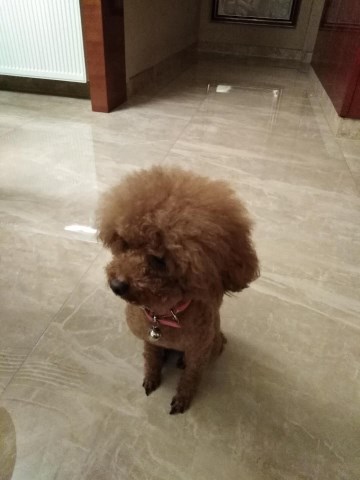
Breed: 7449-n000128-teddy